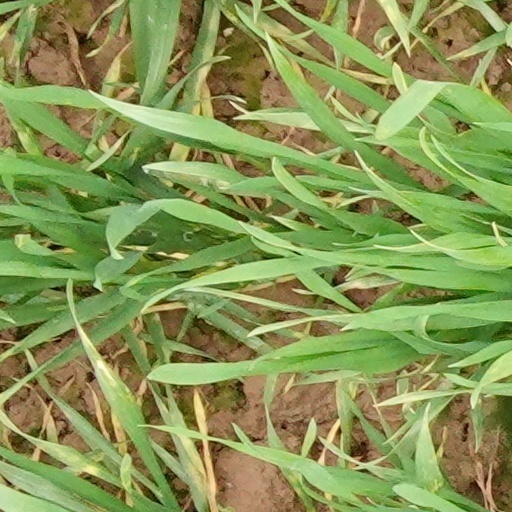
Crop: wheat